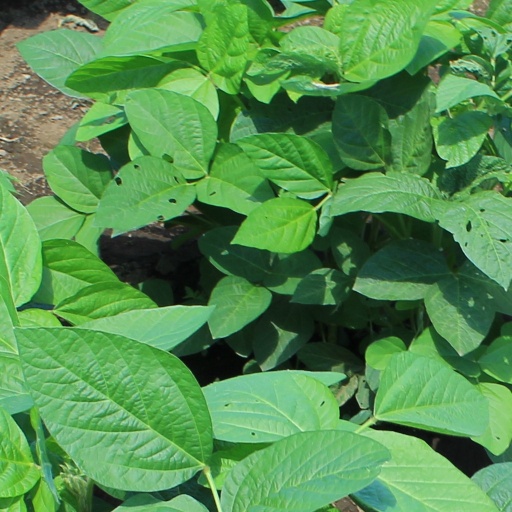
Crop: soybean